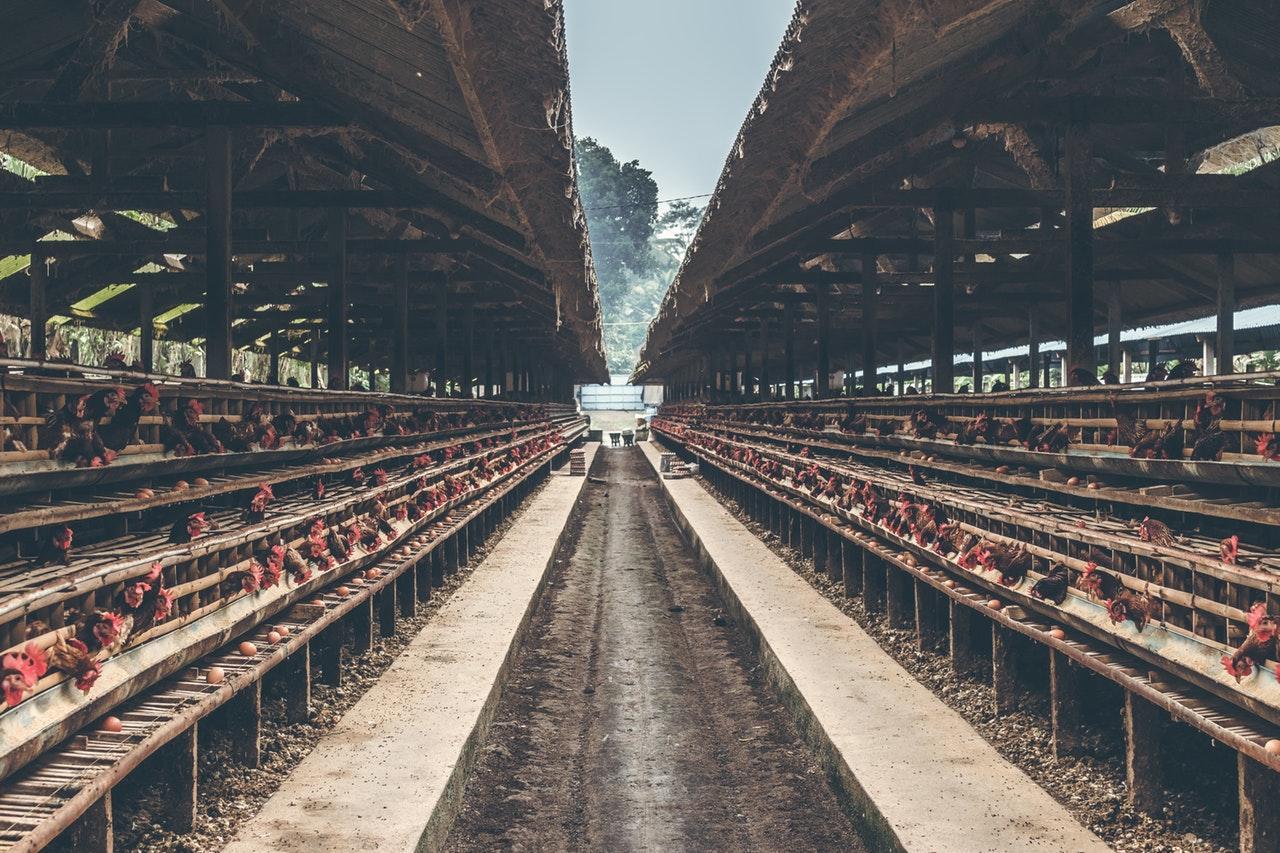
Shamba kubwa la kuku lenye safu ndefu za vizimba vilivyo pangwa pande zote mbili. Kuku wengi wanaonekana wakiwa ndani ya vizimba hivyo. Katikati kuna njia pana ya udongo, na juu kuna paa la mbao. Inaonekana ni eneo la ufugaji wa kuku wa kibiashara.